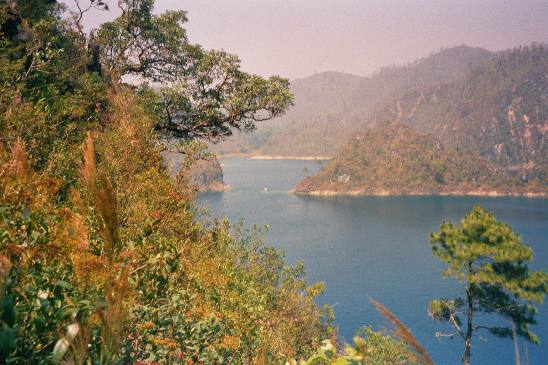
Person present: No